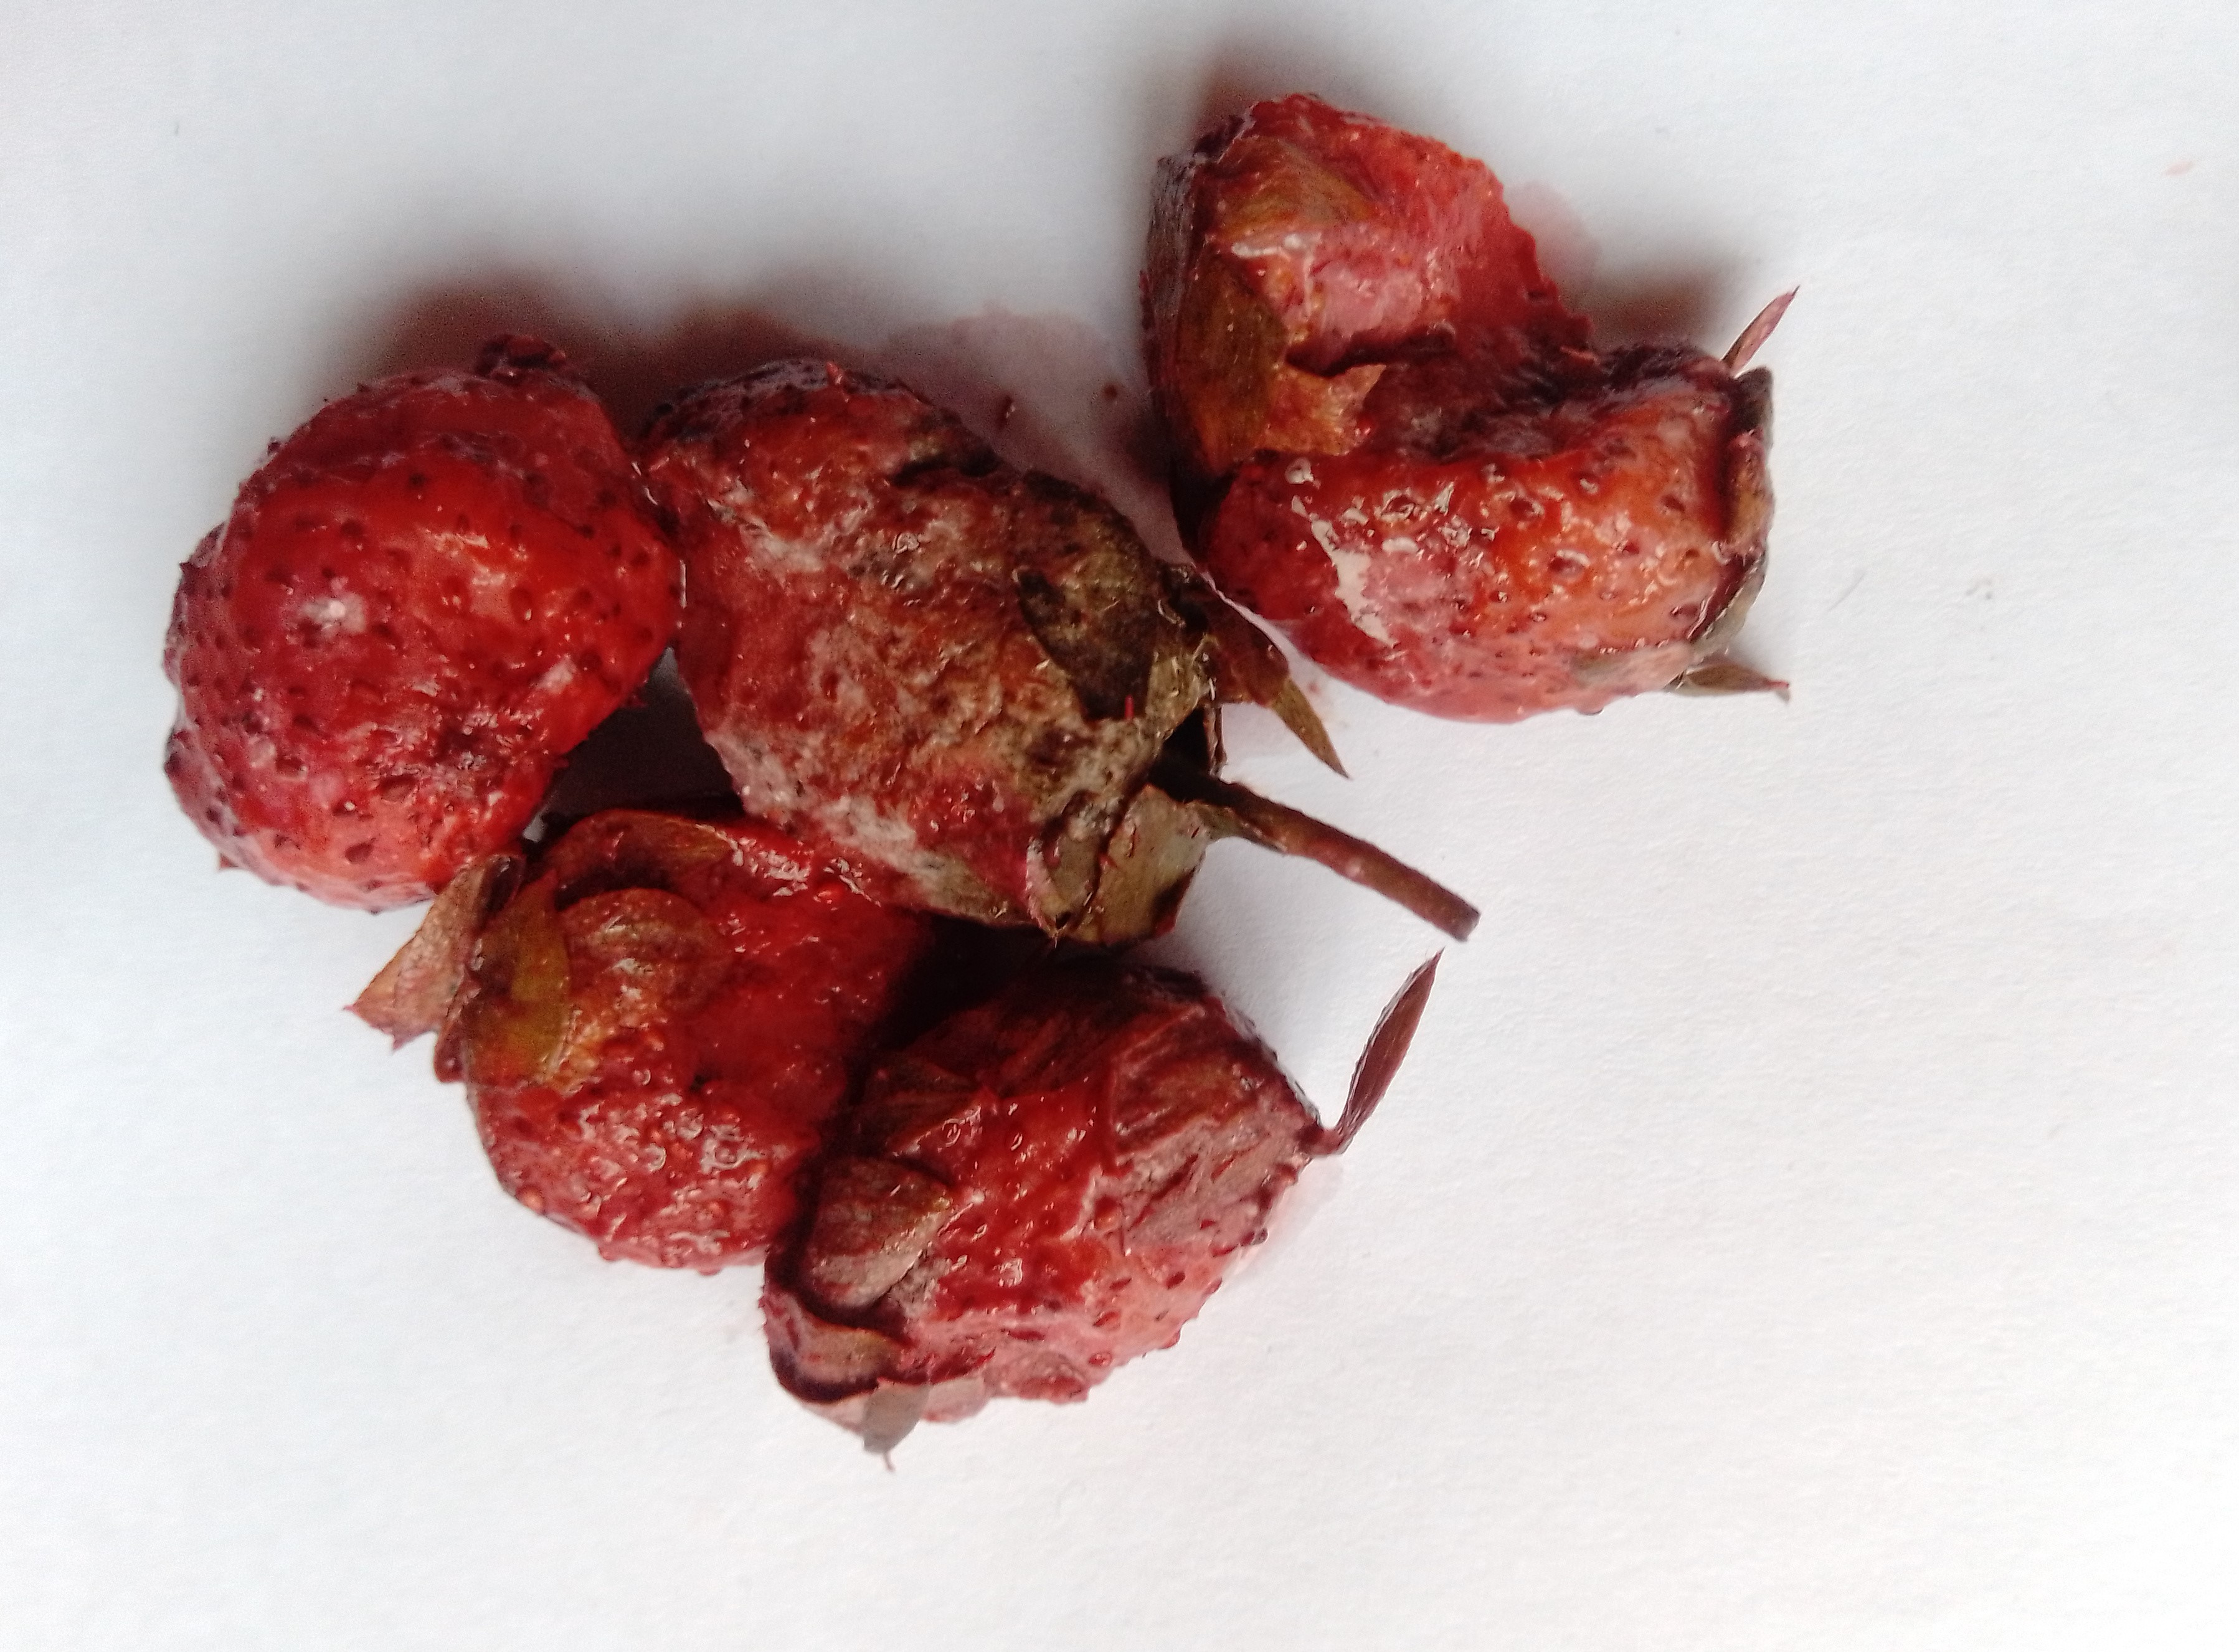
Fruit: strawberry
Condition: rotten